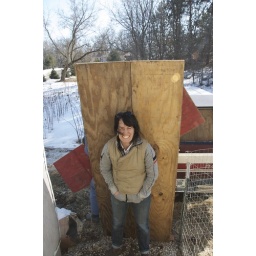
Cecily holding the pigs in the truck